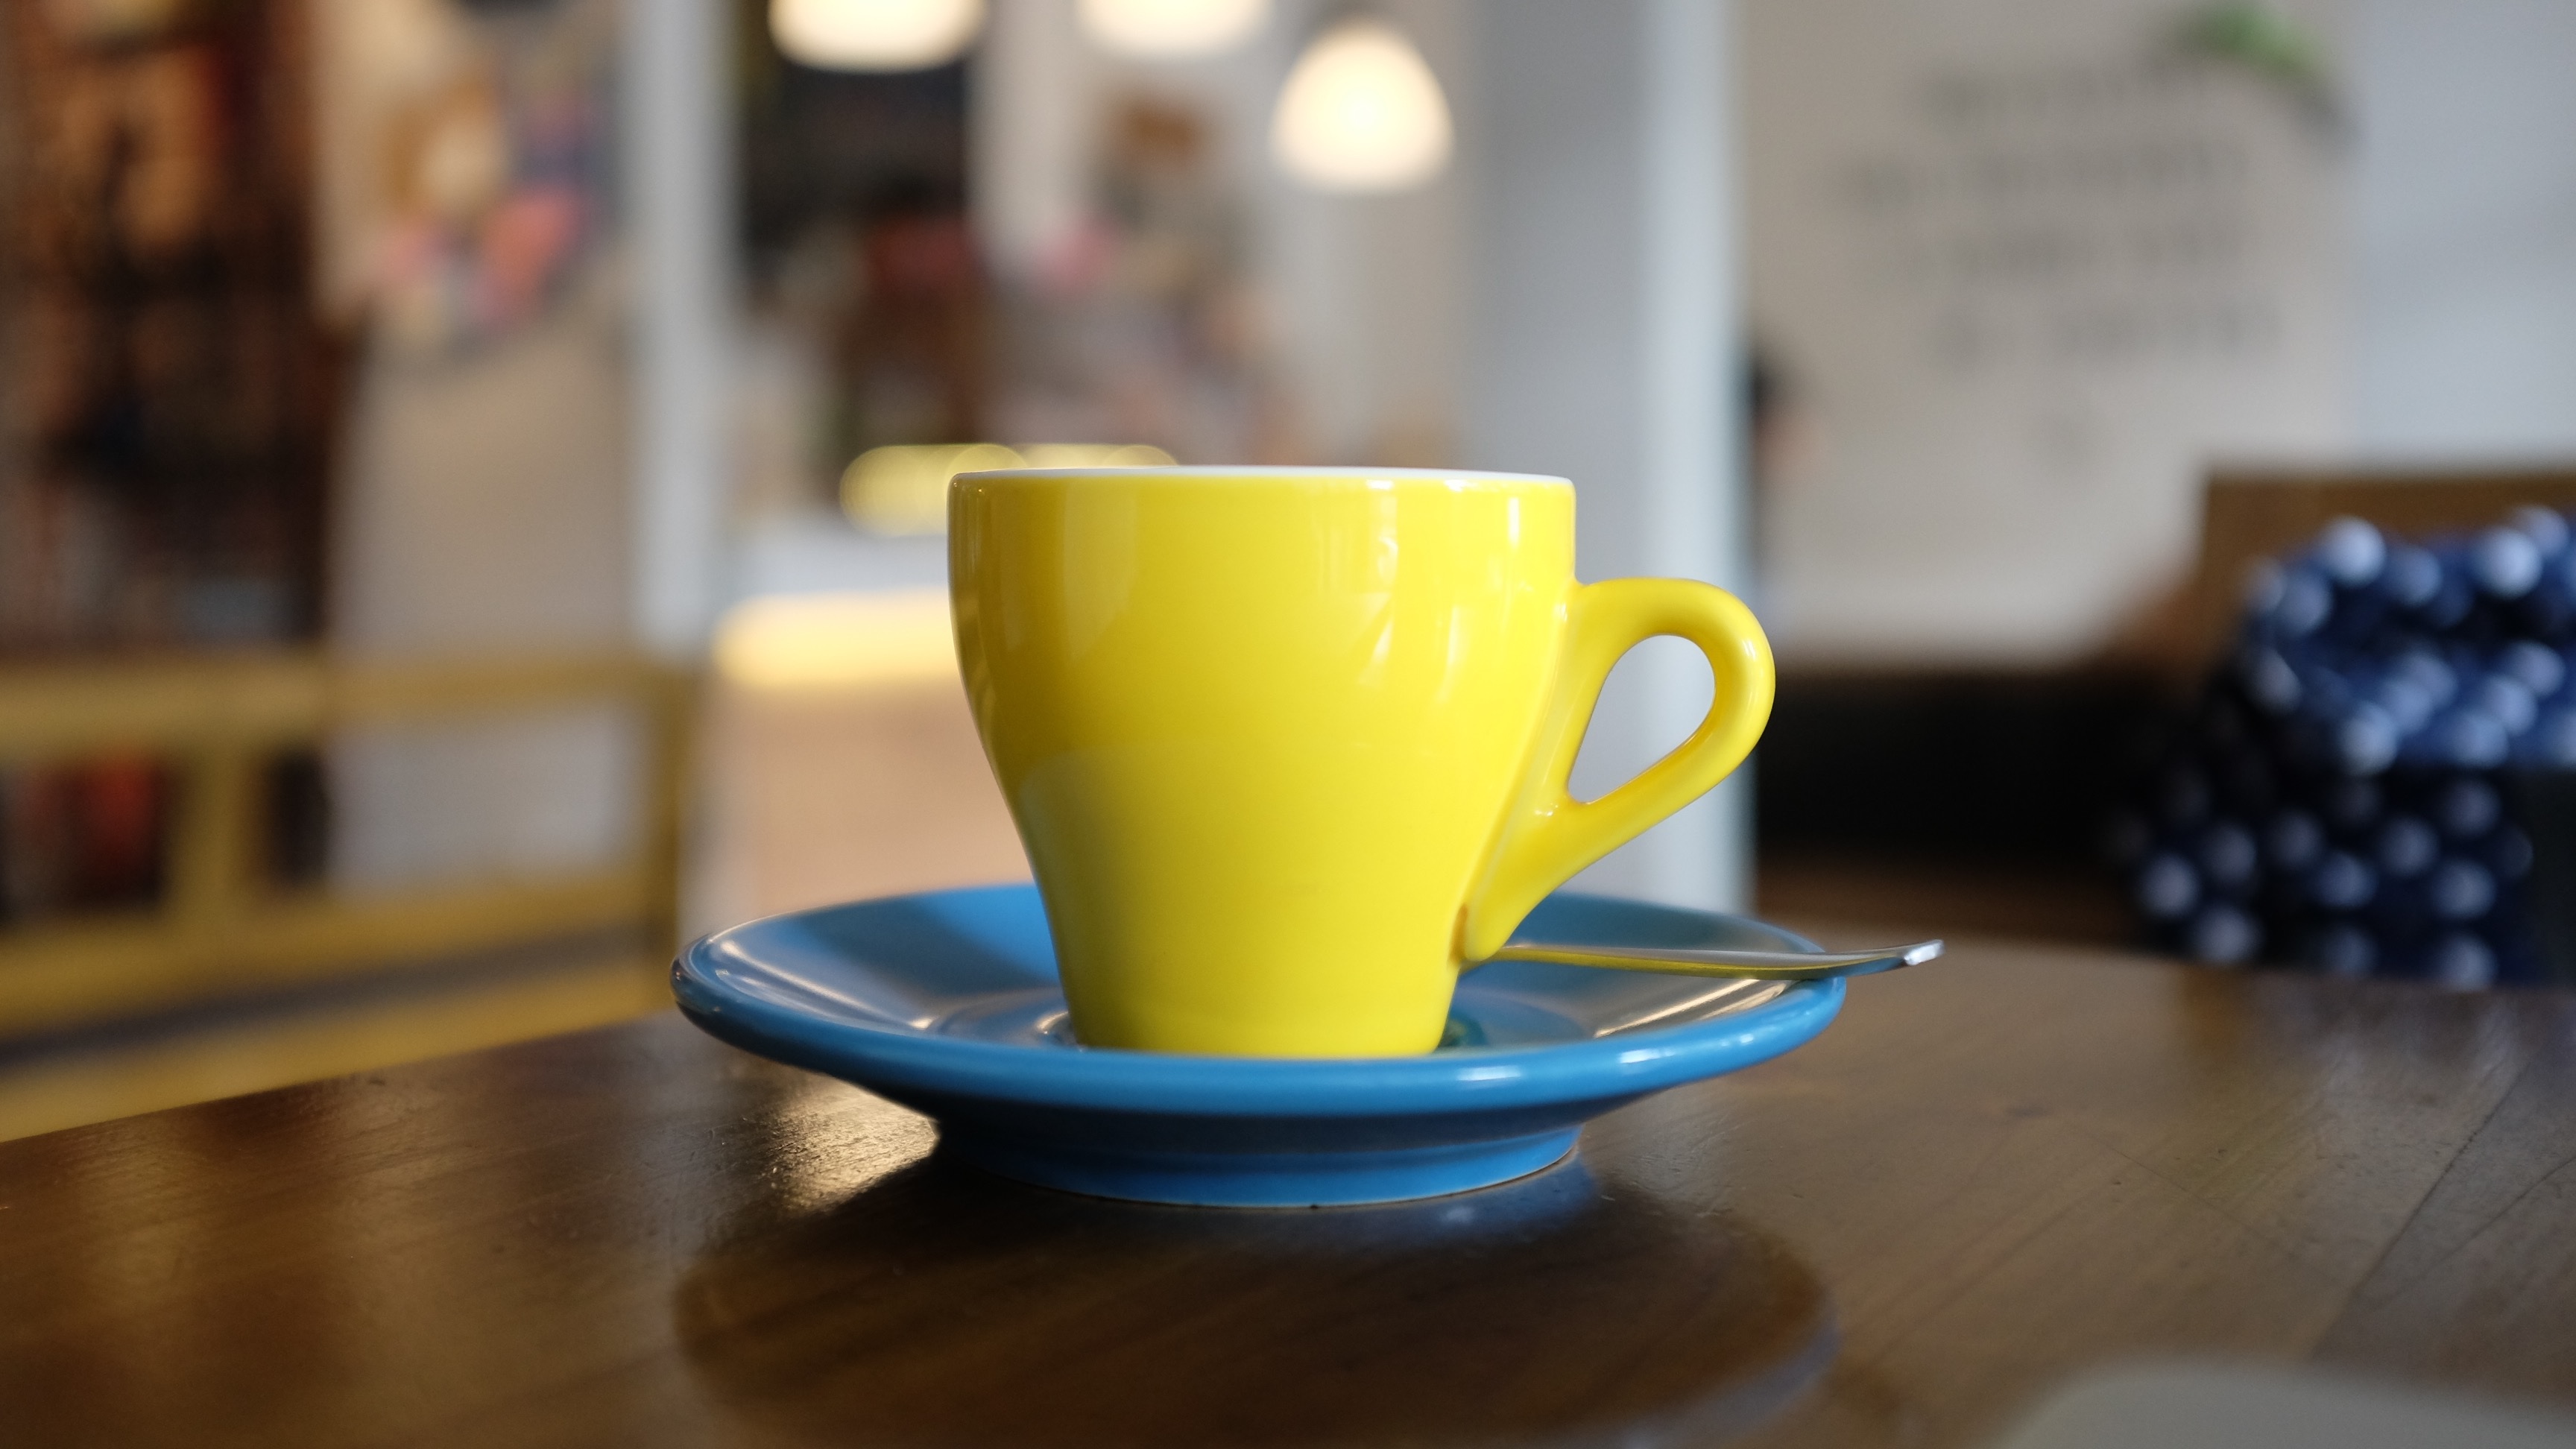
color, blue, yellow, cup, drink, lighting, ceramic